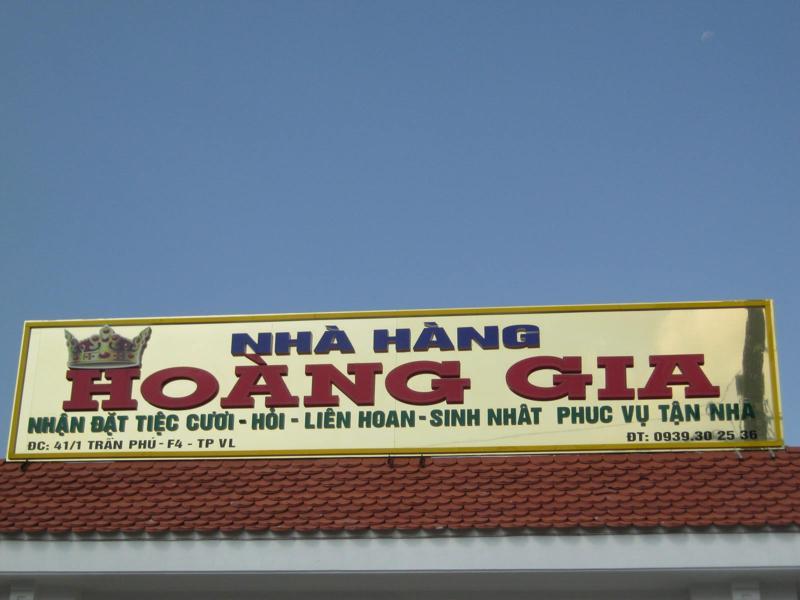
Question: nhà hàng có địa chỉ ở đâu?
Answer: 41/1 trần phú-f4-tpvl